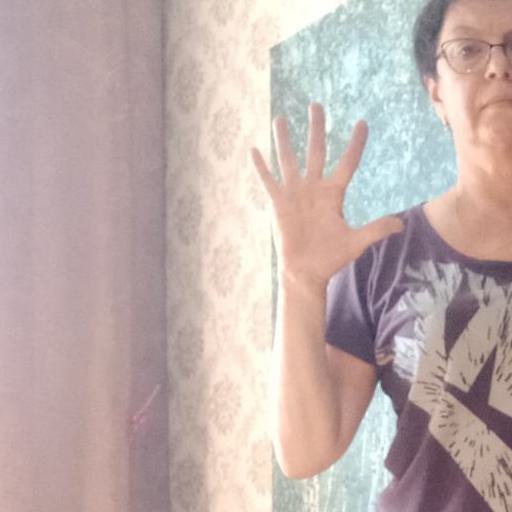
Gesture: palm